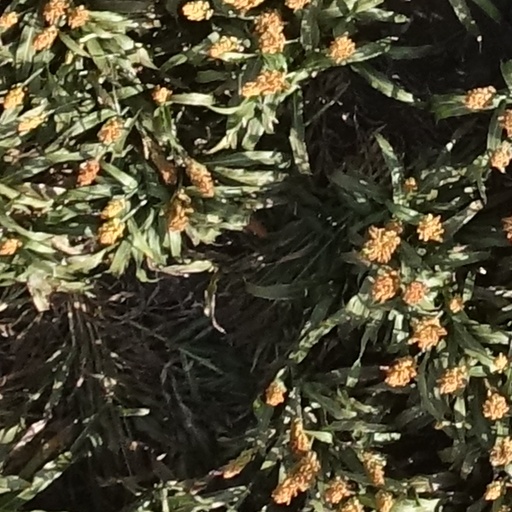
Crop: sorghum